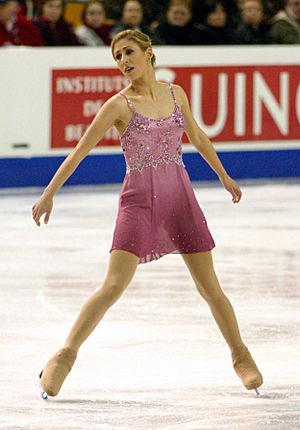
Amber Corwin, née le 21 décembre 1978 à Harbor City, est une ancienne patineuse artistique américaine.